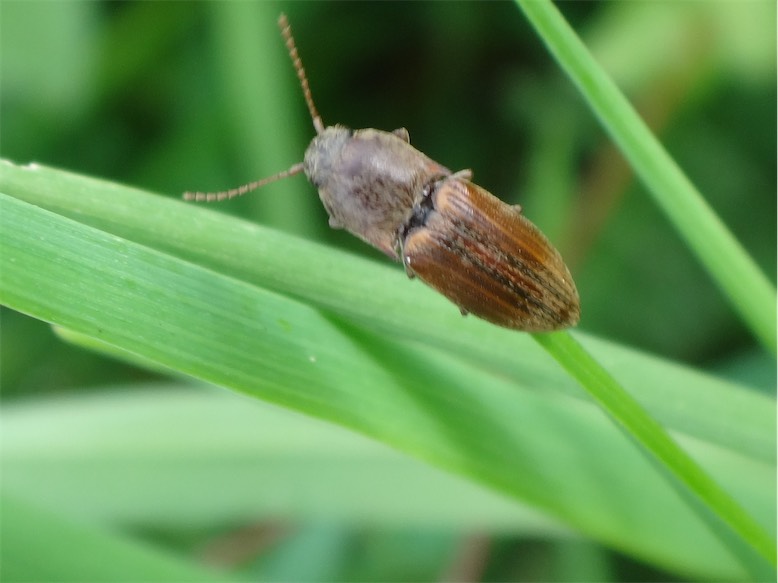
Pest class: clickbeetles_wireworms